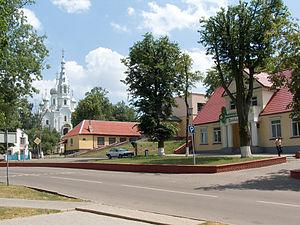
Rue du centre de Kamianets. Русский: В центре Каменца. На заднем плане — собор Симеона Столпника.
Kamieniets, aussi appelée Kamianiets ou Kamenets est une ville de la voblast de Brest, en Biélorussie, et le centre administratif du raïon de Kamieniets. Sa population s'élevait à 8 401 habitants en 2017.